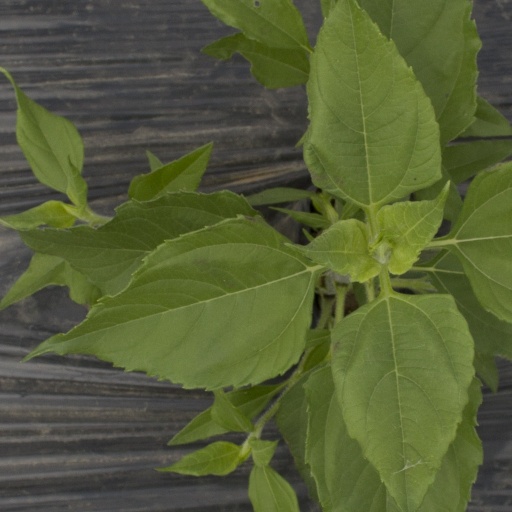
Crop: Jerusalem artichoke